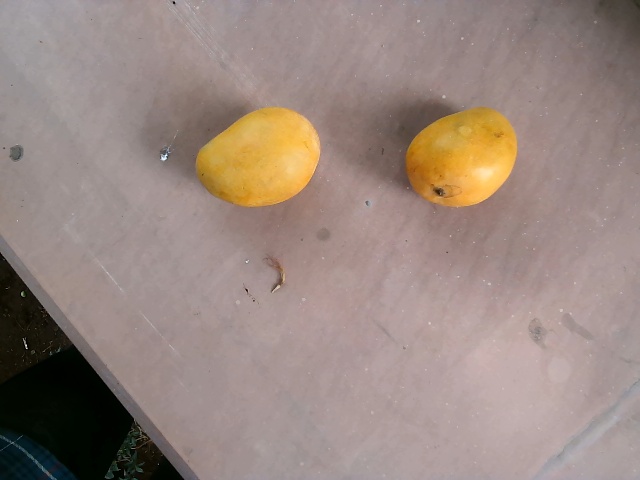
Label: Ripe_Mango